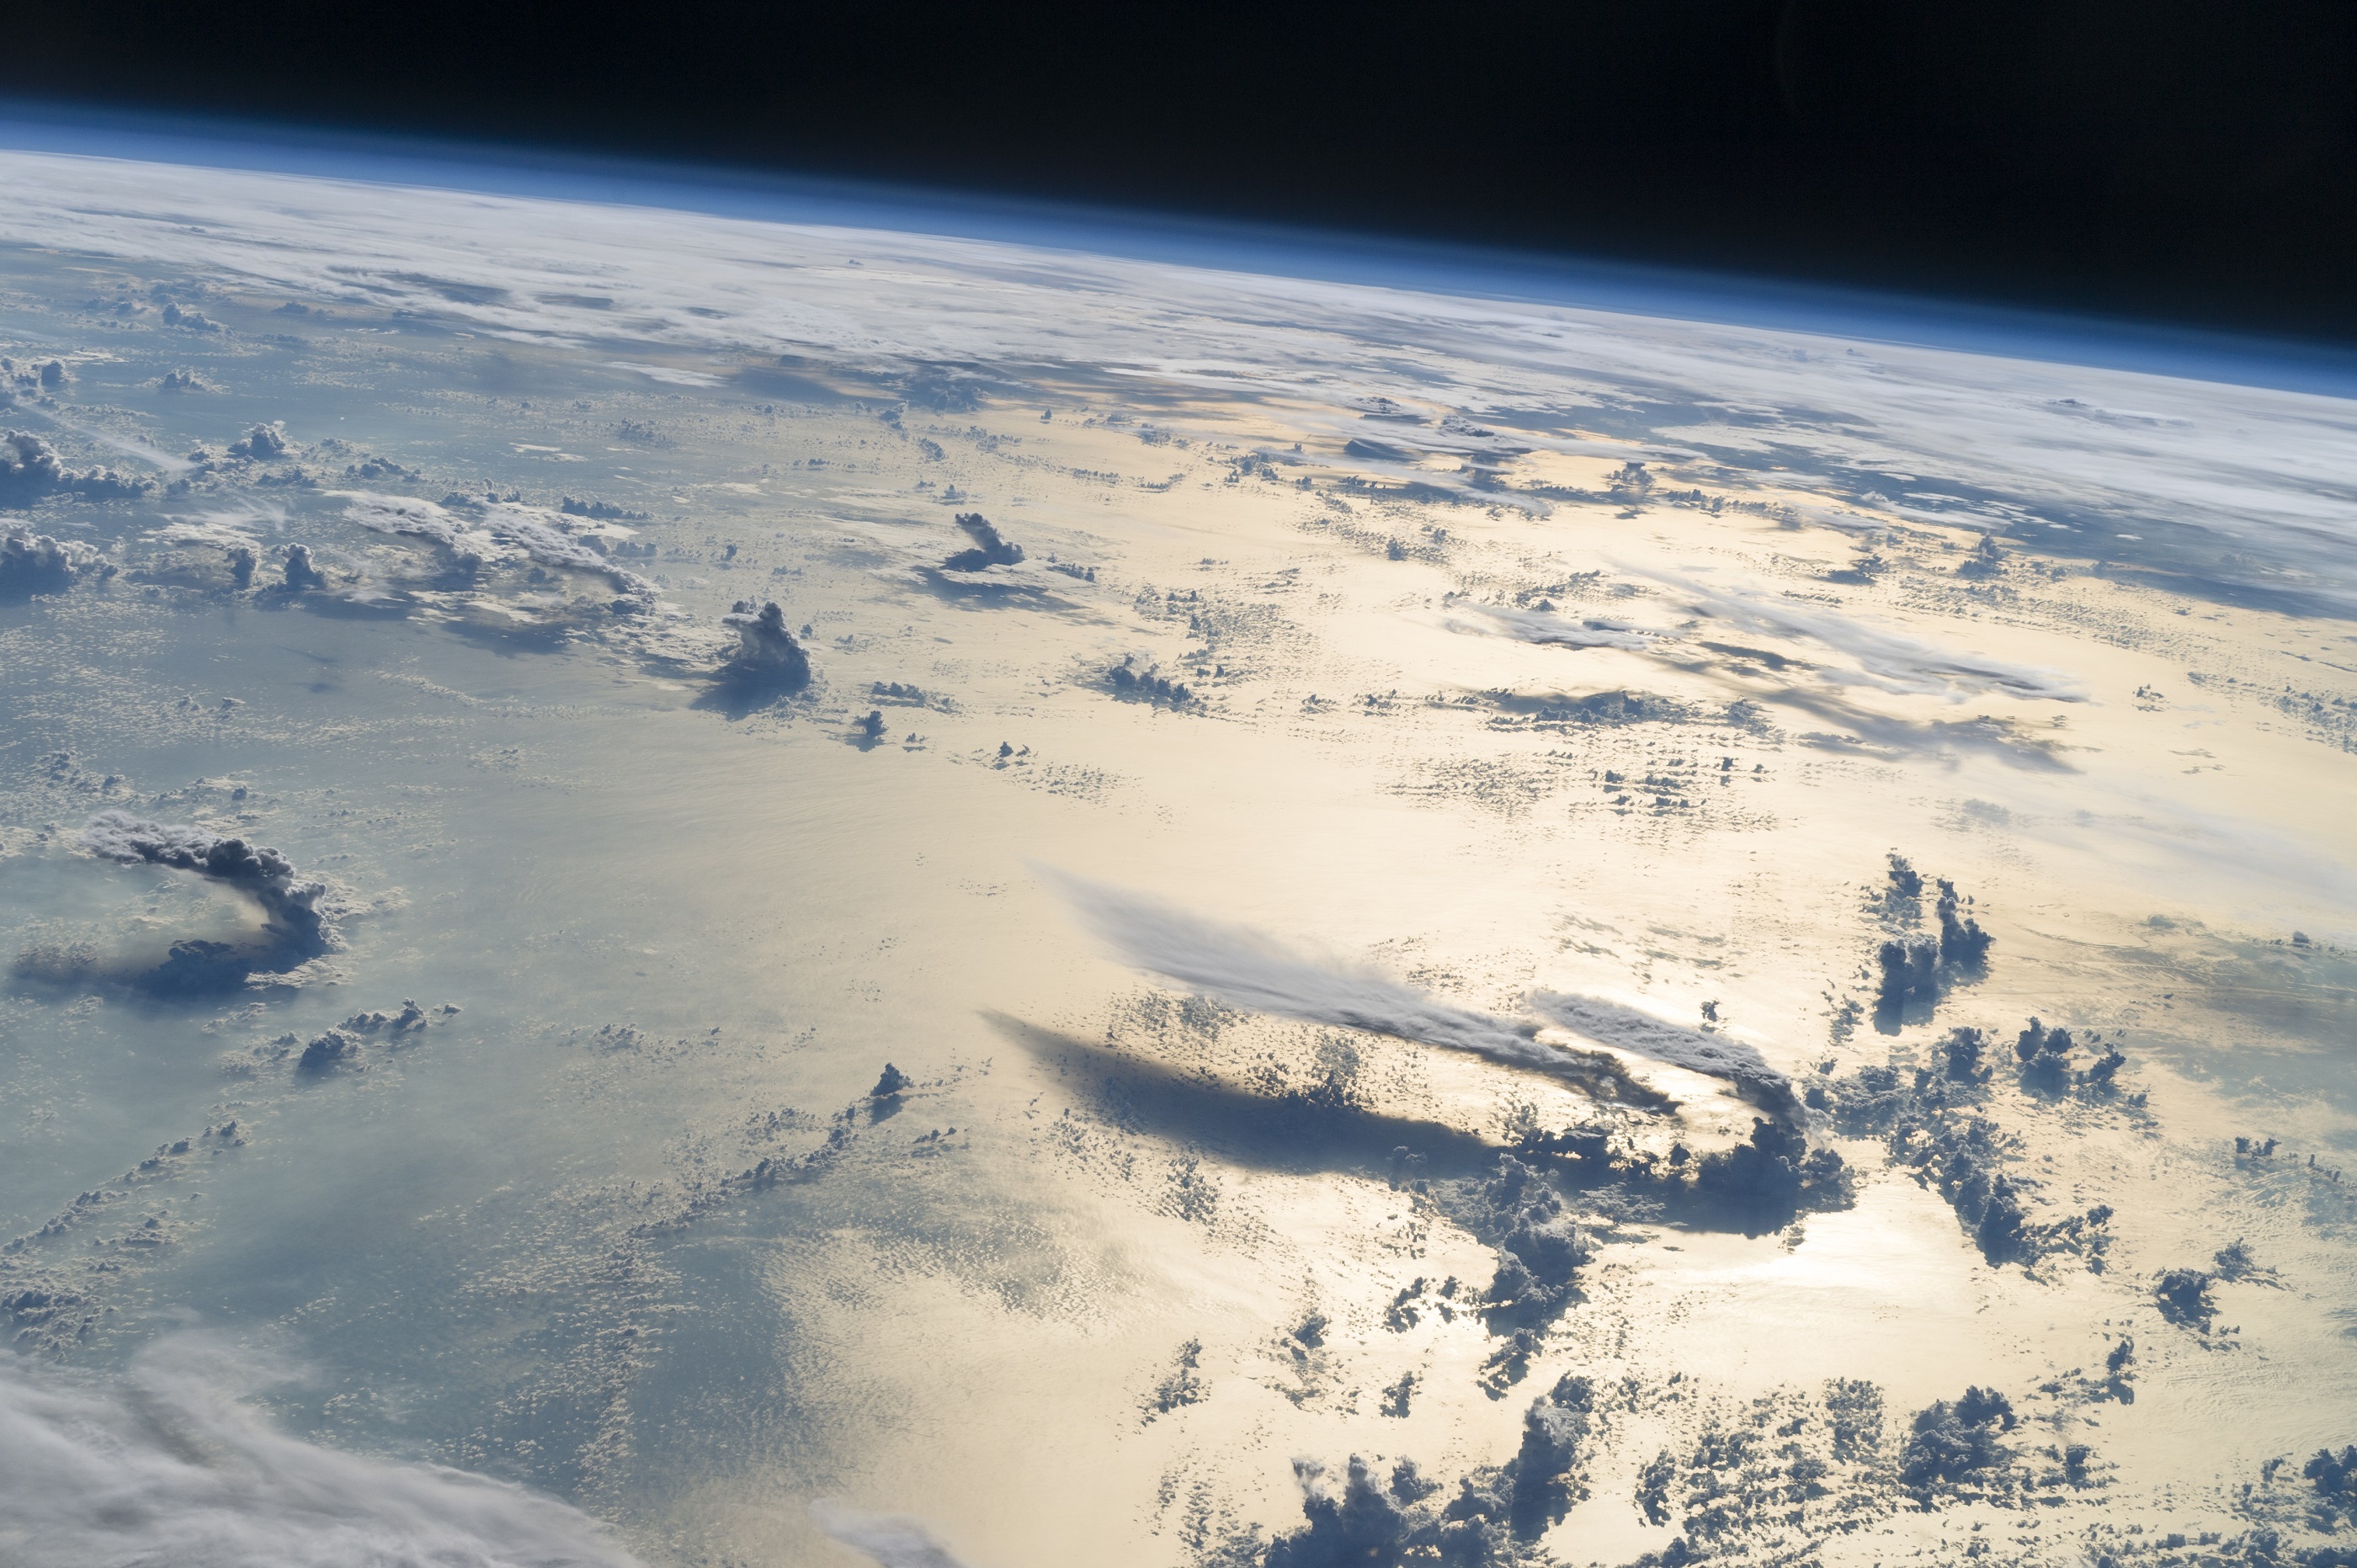
landscape, horizon, snow, cloud, sky, sun, sunlight, cosmos, dawn, atmosphere, ice, reflection, high, flight, space, weather, blue, arctic, cloudscape, astronaut, outer space, earth, planet, iss, international space station, arctic ocean, aerial photography, astronomical object, atmosphere of earth